Silvia Montanari

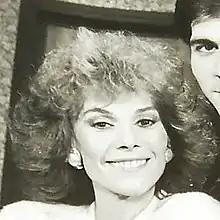

Silvia Montanari (January 14, 1943 – October 26, 2019) was an Argentine actress.